Covert coat

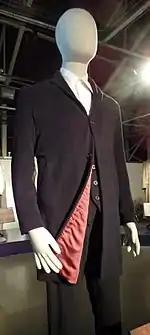
The 12th Doctor's costume, on display at the Doctor Who Experience

Covert cloth, from the French "couvert" (covered), is a heavy tweed named after a covered area rich in game wildlife that would serve as a starting point on a hunt. A covert coat is always single-breasted with notched lapels, a centre vent, flap pockets, and a signature four (sometimes five) lines of stitching at the cuffs and hem; a ticket pocket is optional. The collar may be constructed of covert cloth or velvet. The traditional colour varies from a light greenish-tan brown to a fawnish mix to a rather deep tannish-green, but variants in grey and navy are also common.